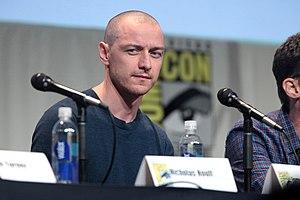
Glass ou Verre au Québec, est un thriller fantastique américain réalisé par M. Night Shyamalan, sorti en 2019. Il fait suite à deux précédents films du réalisateur, Incassable et Split.